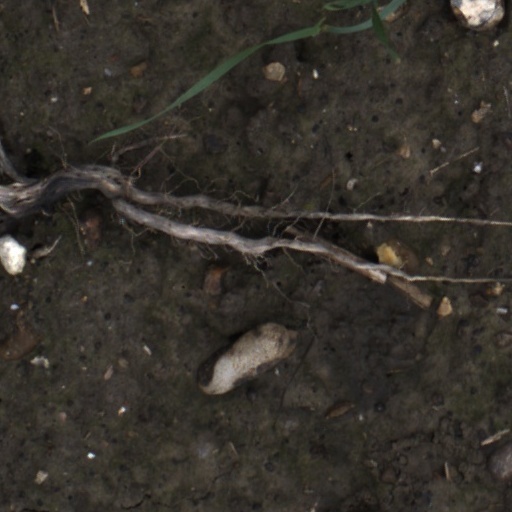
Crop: wheat